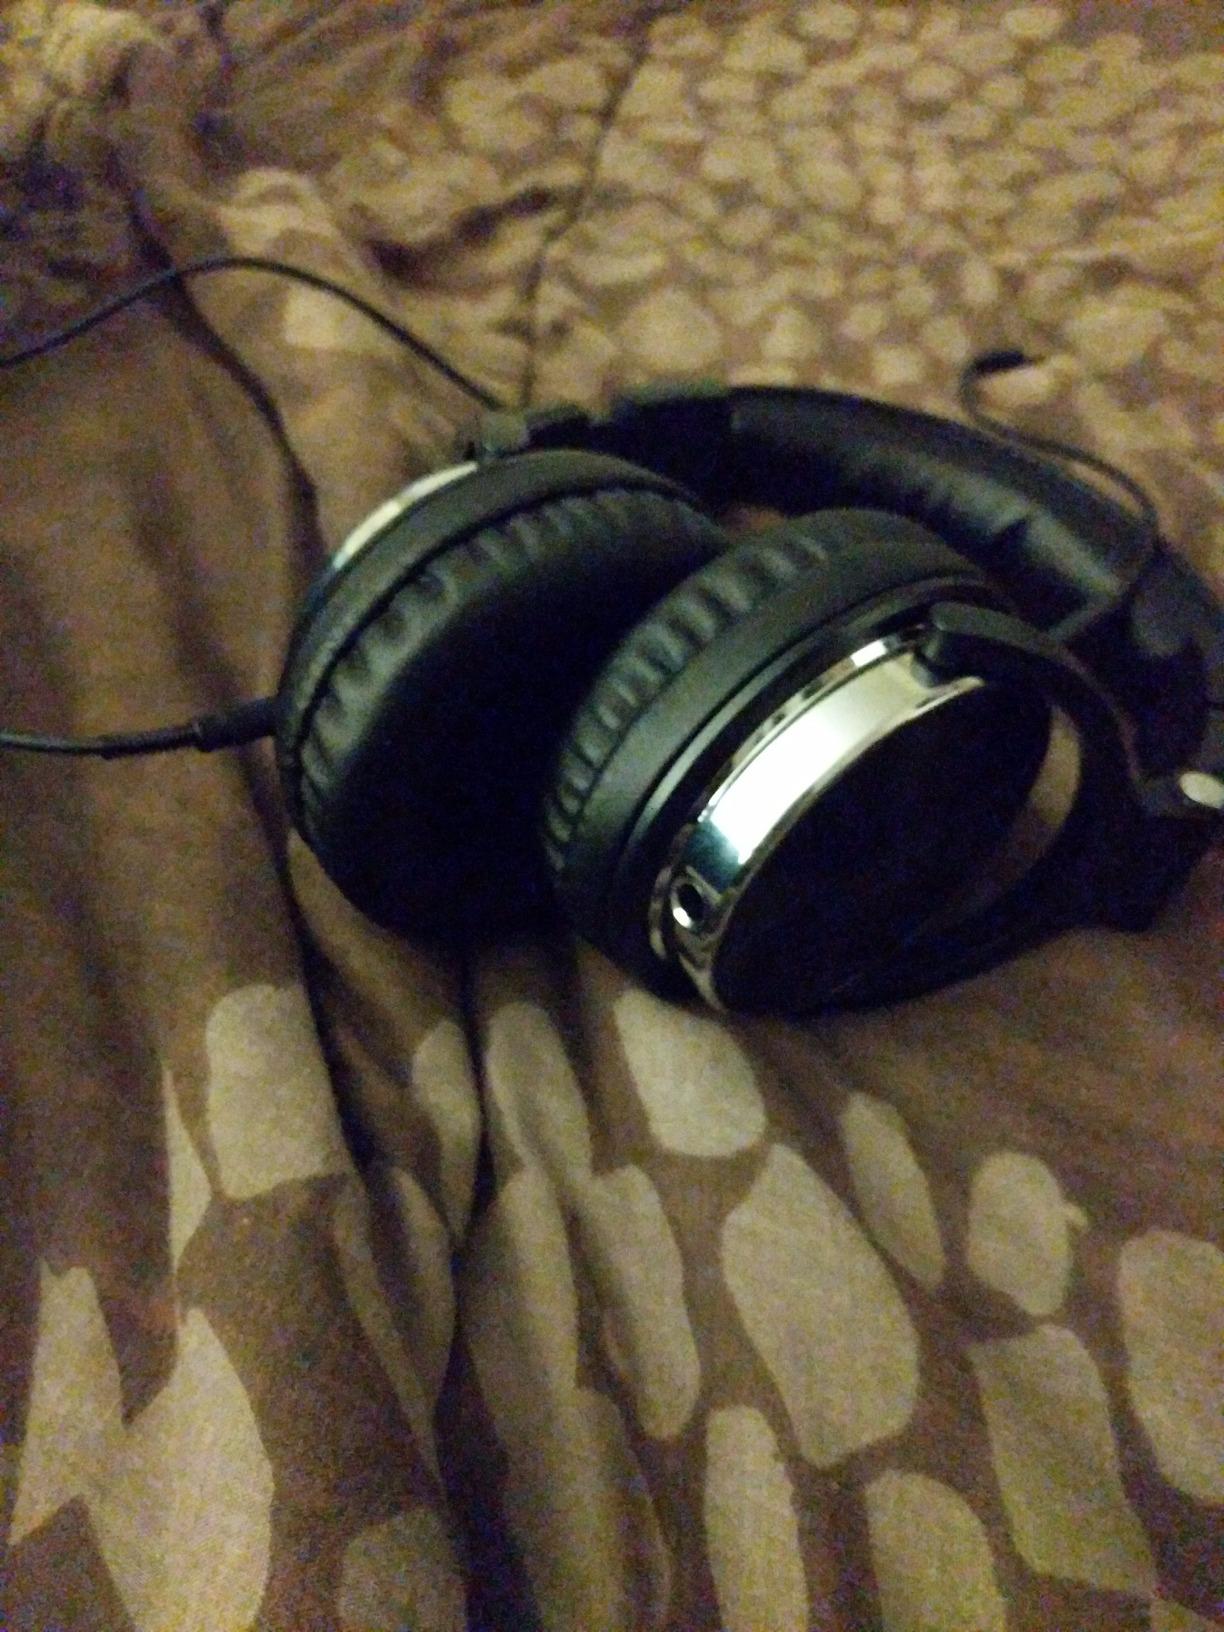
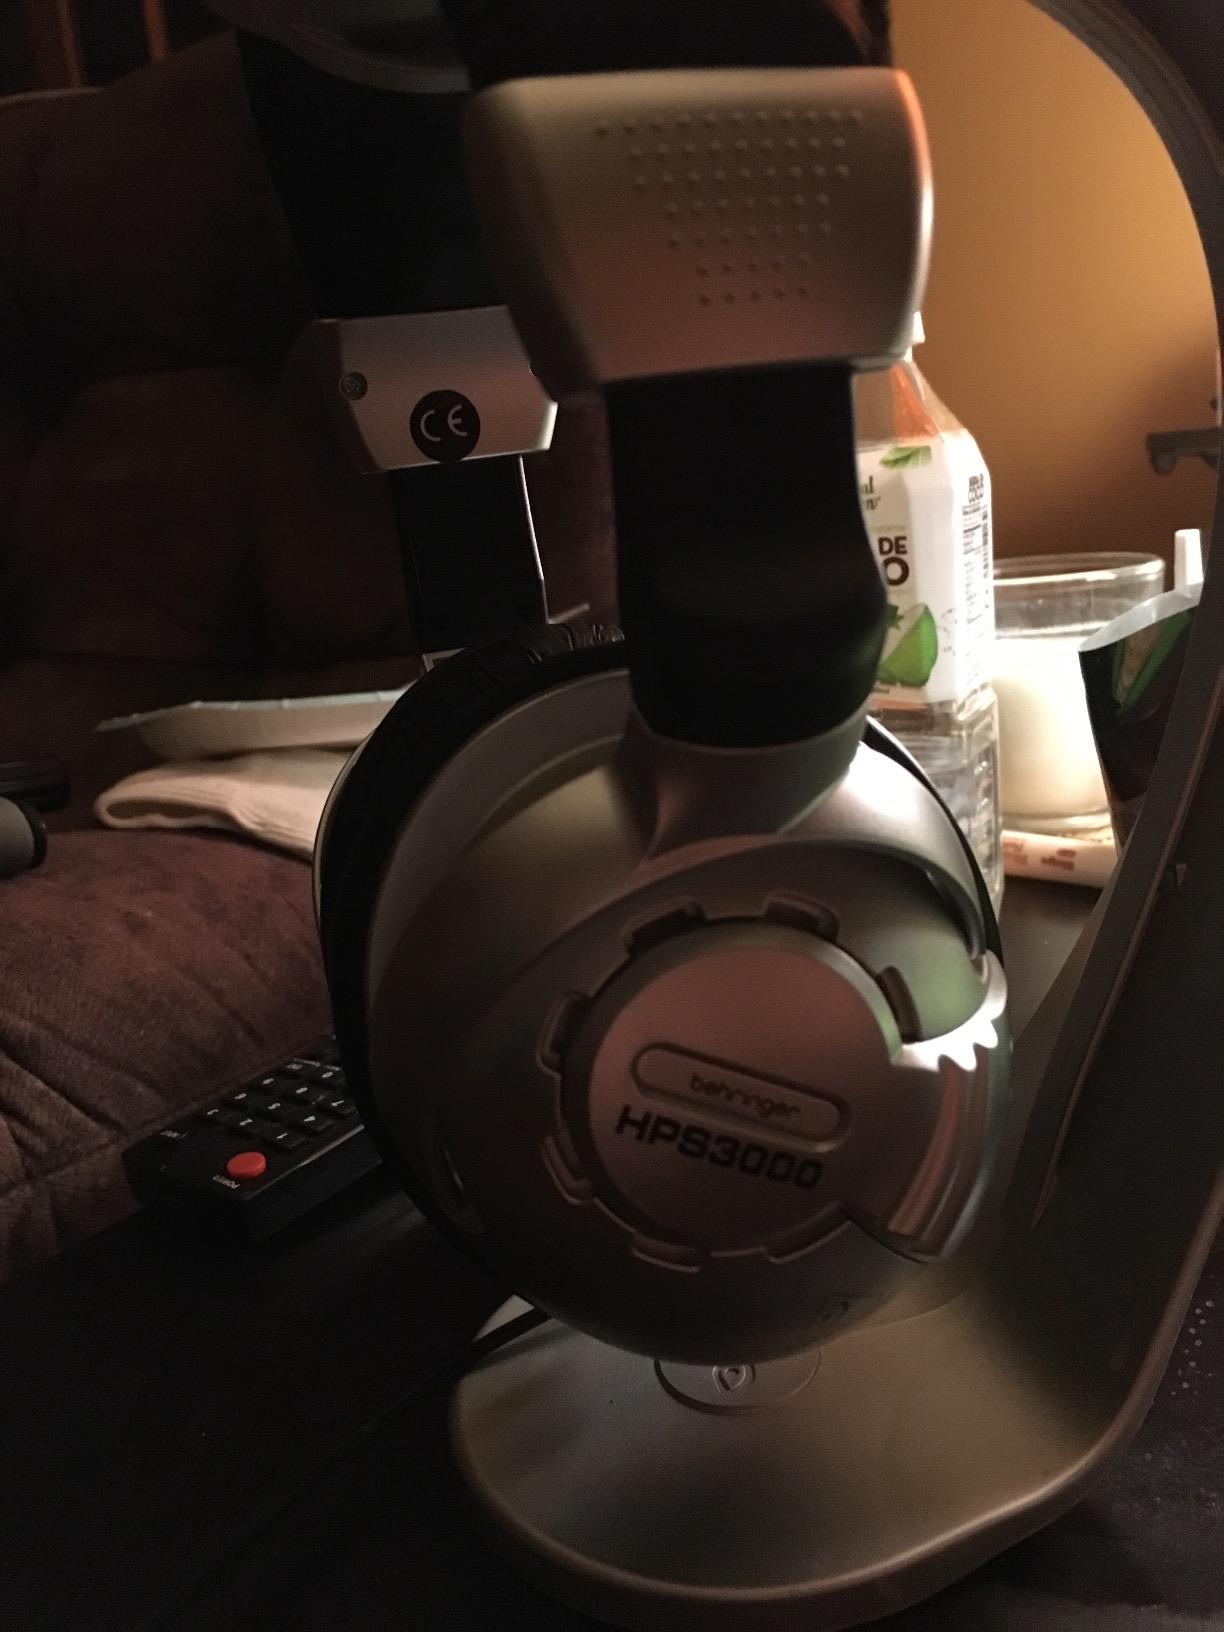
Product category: headphones
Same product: no